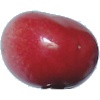
Label: Cherry 2